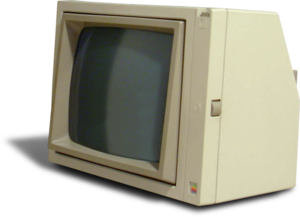
Cet article est une liste des anciens produits ou produits obsolètes créés par la société Apple.